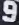
Number: 9